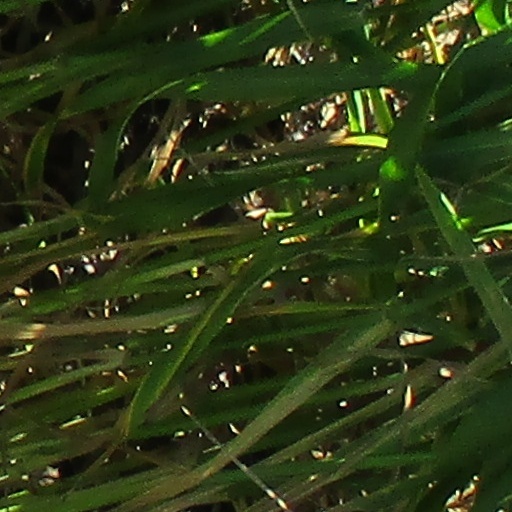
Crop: wheat